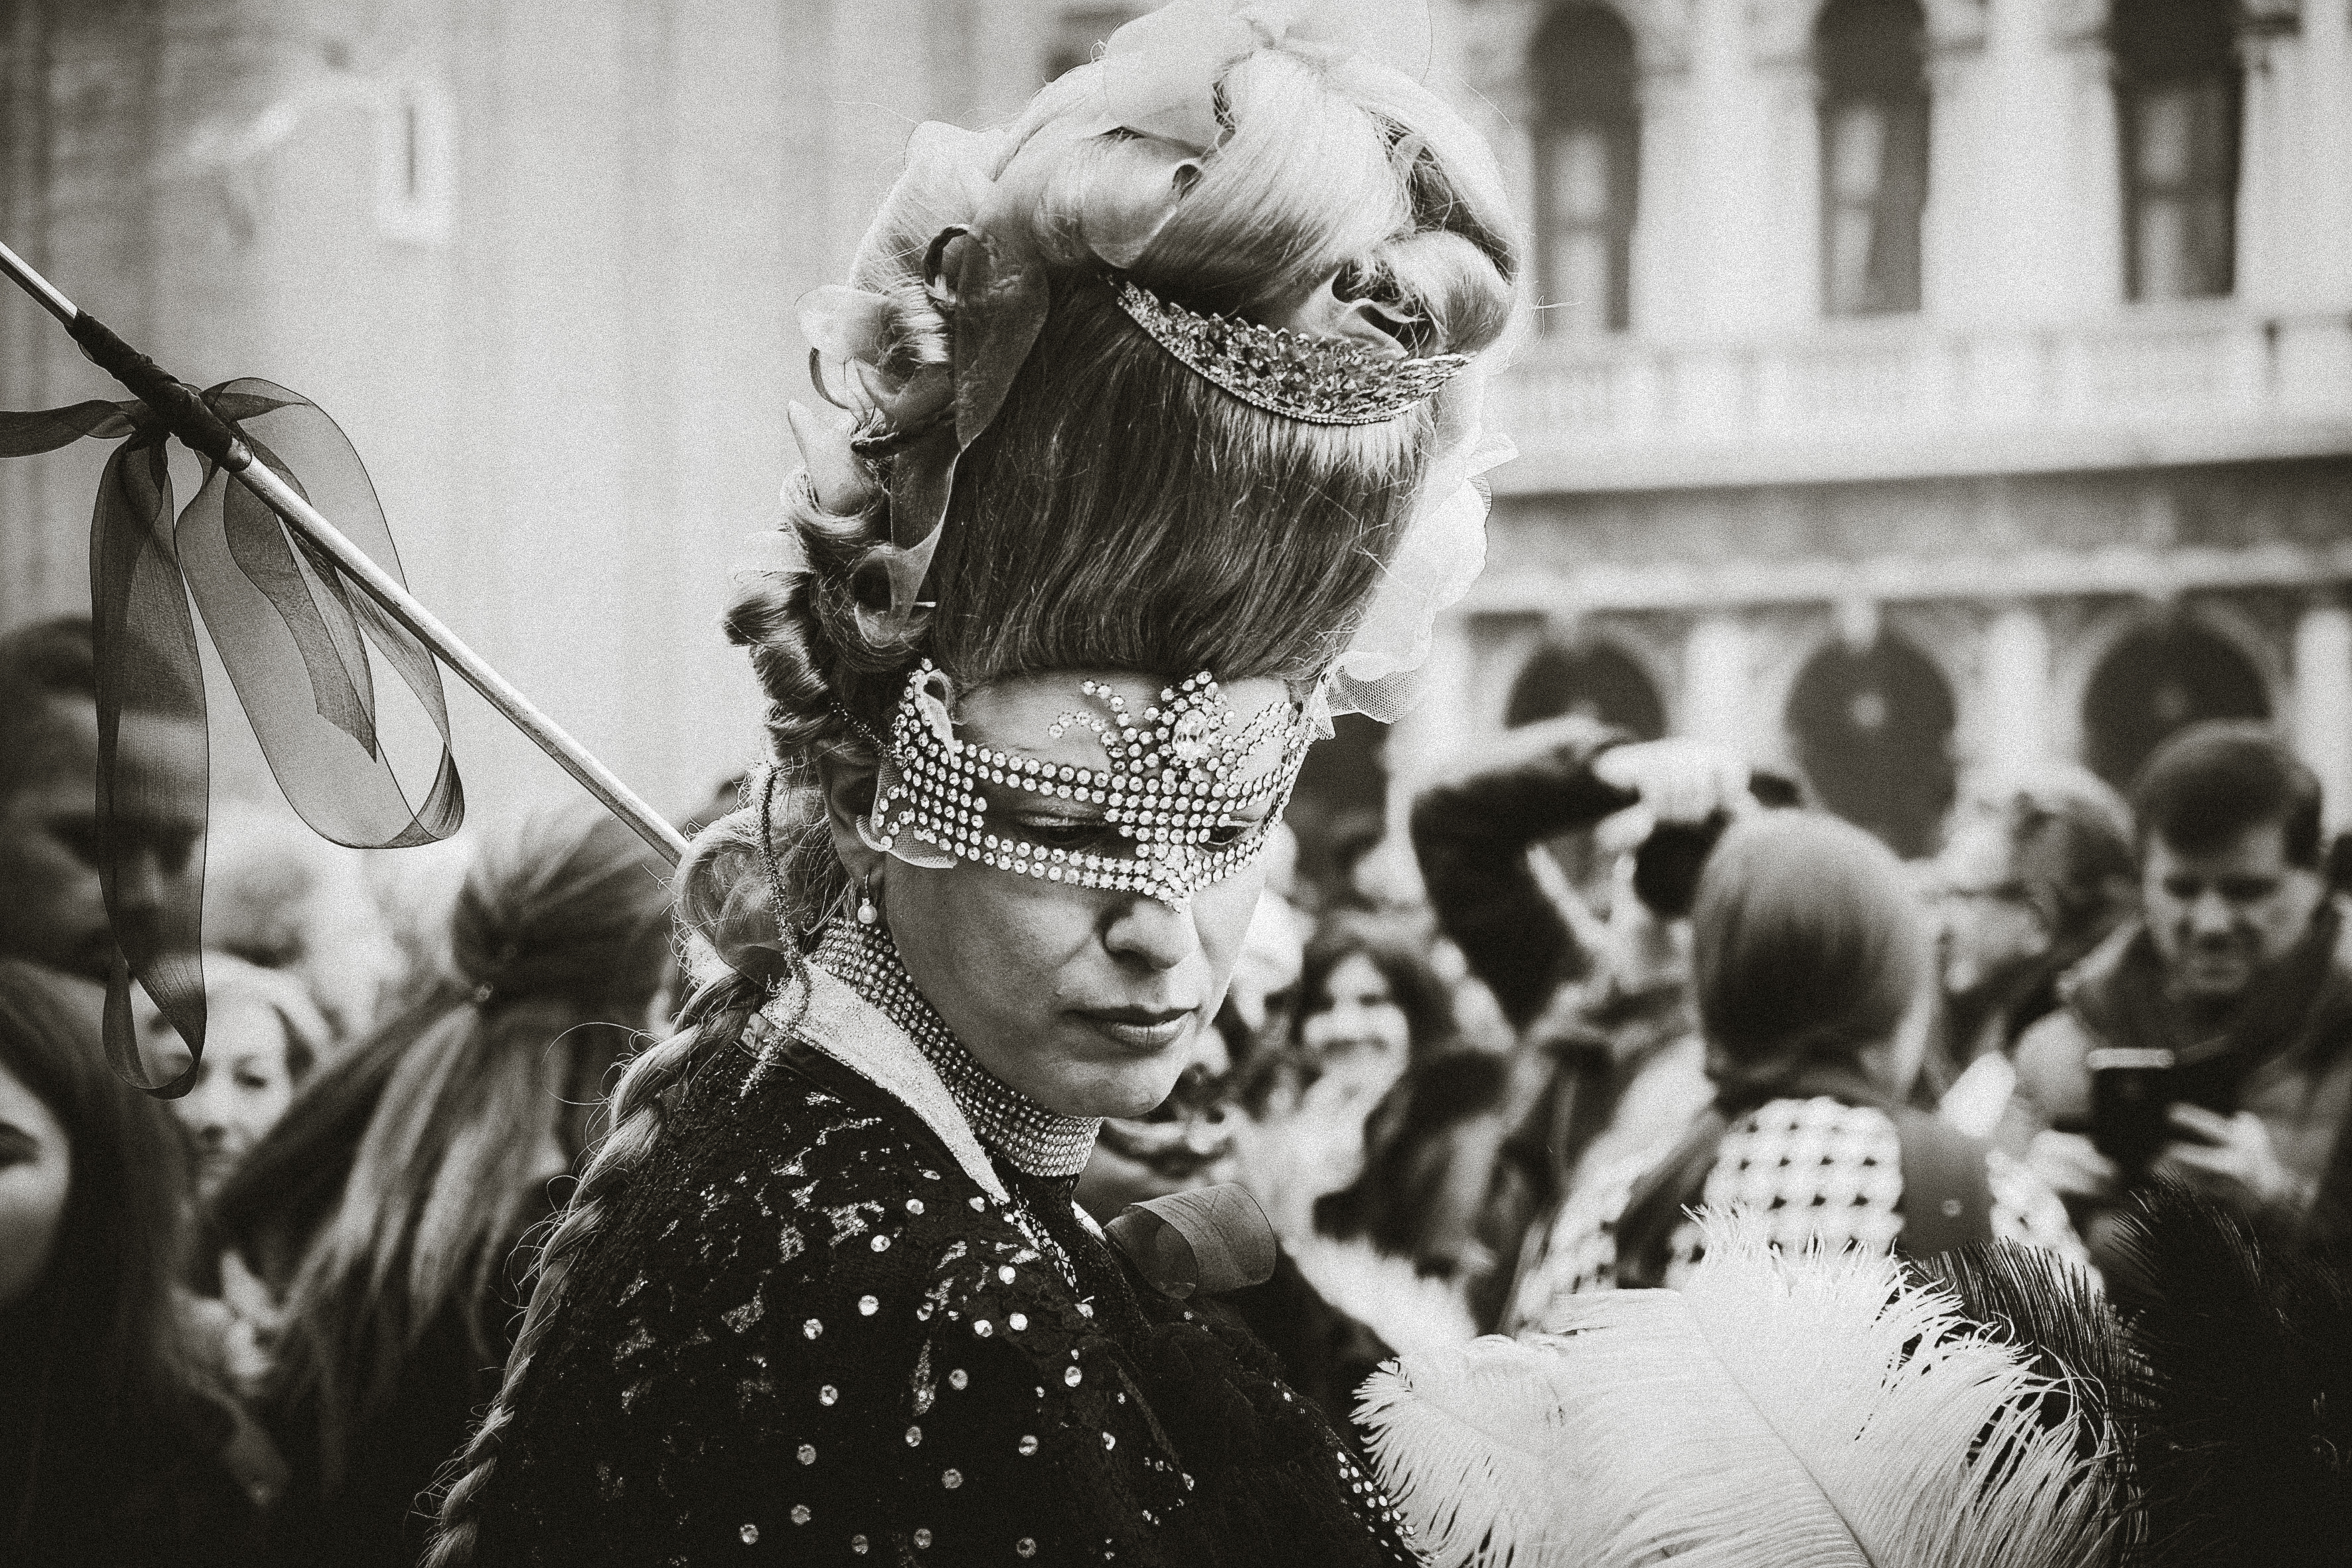
black and white, people, white, street, urban, monument, travel, fujifilm, statue, italy, monochrome, bw, 2016, blackandwhite, blackwhite, art, temple, ngc, photograph, venezia, veneto, history, it, fuji, fujixt1, fujix, noireblanc, carnevale, italyvenezia, carnevale2016, monochrome photography